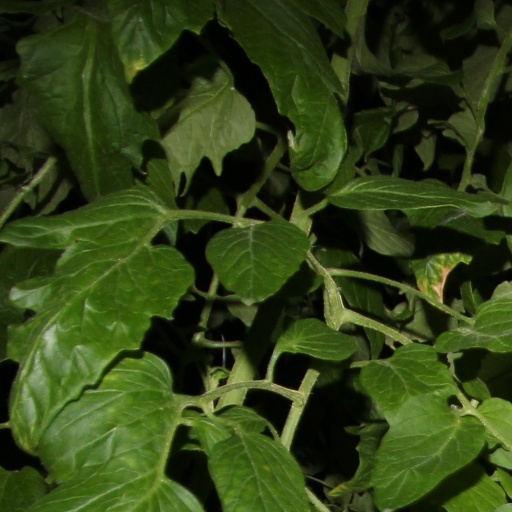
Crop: tomato